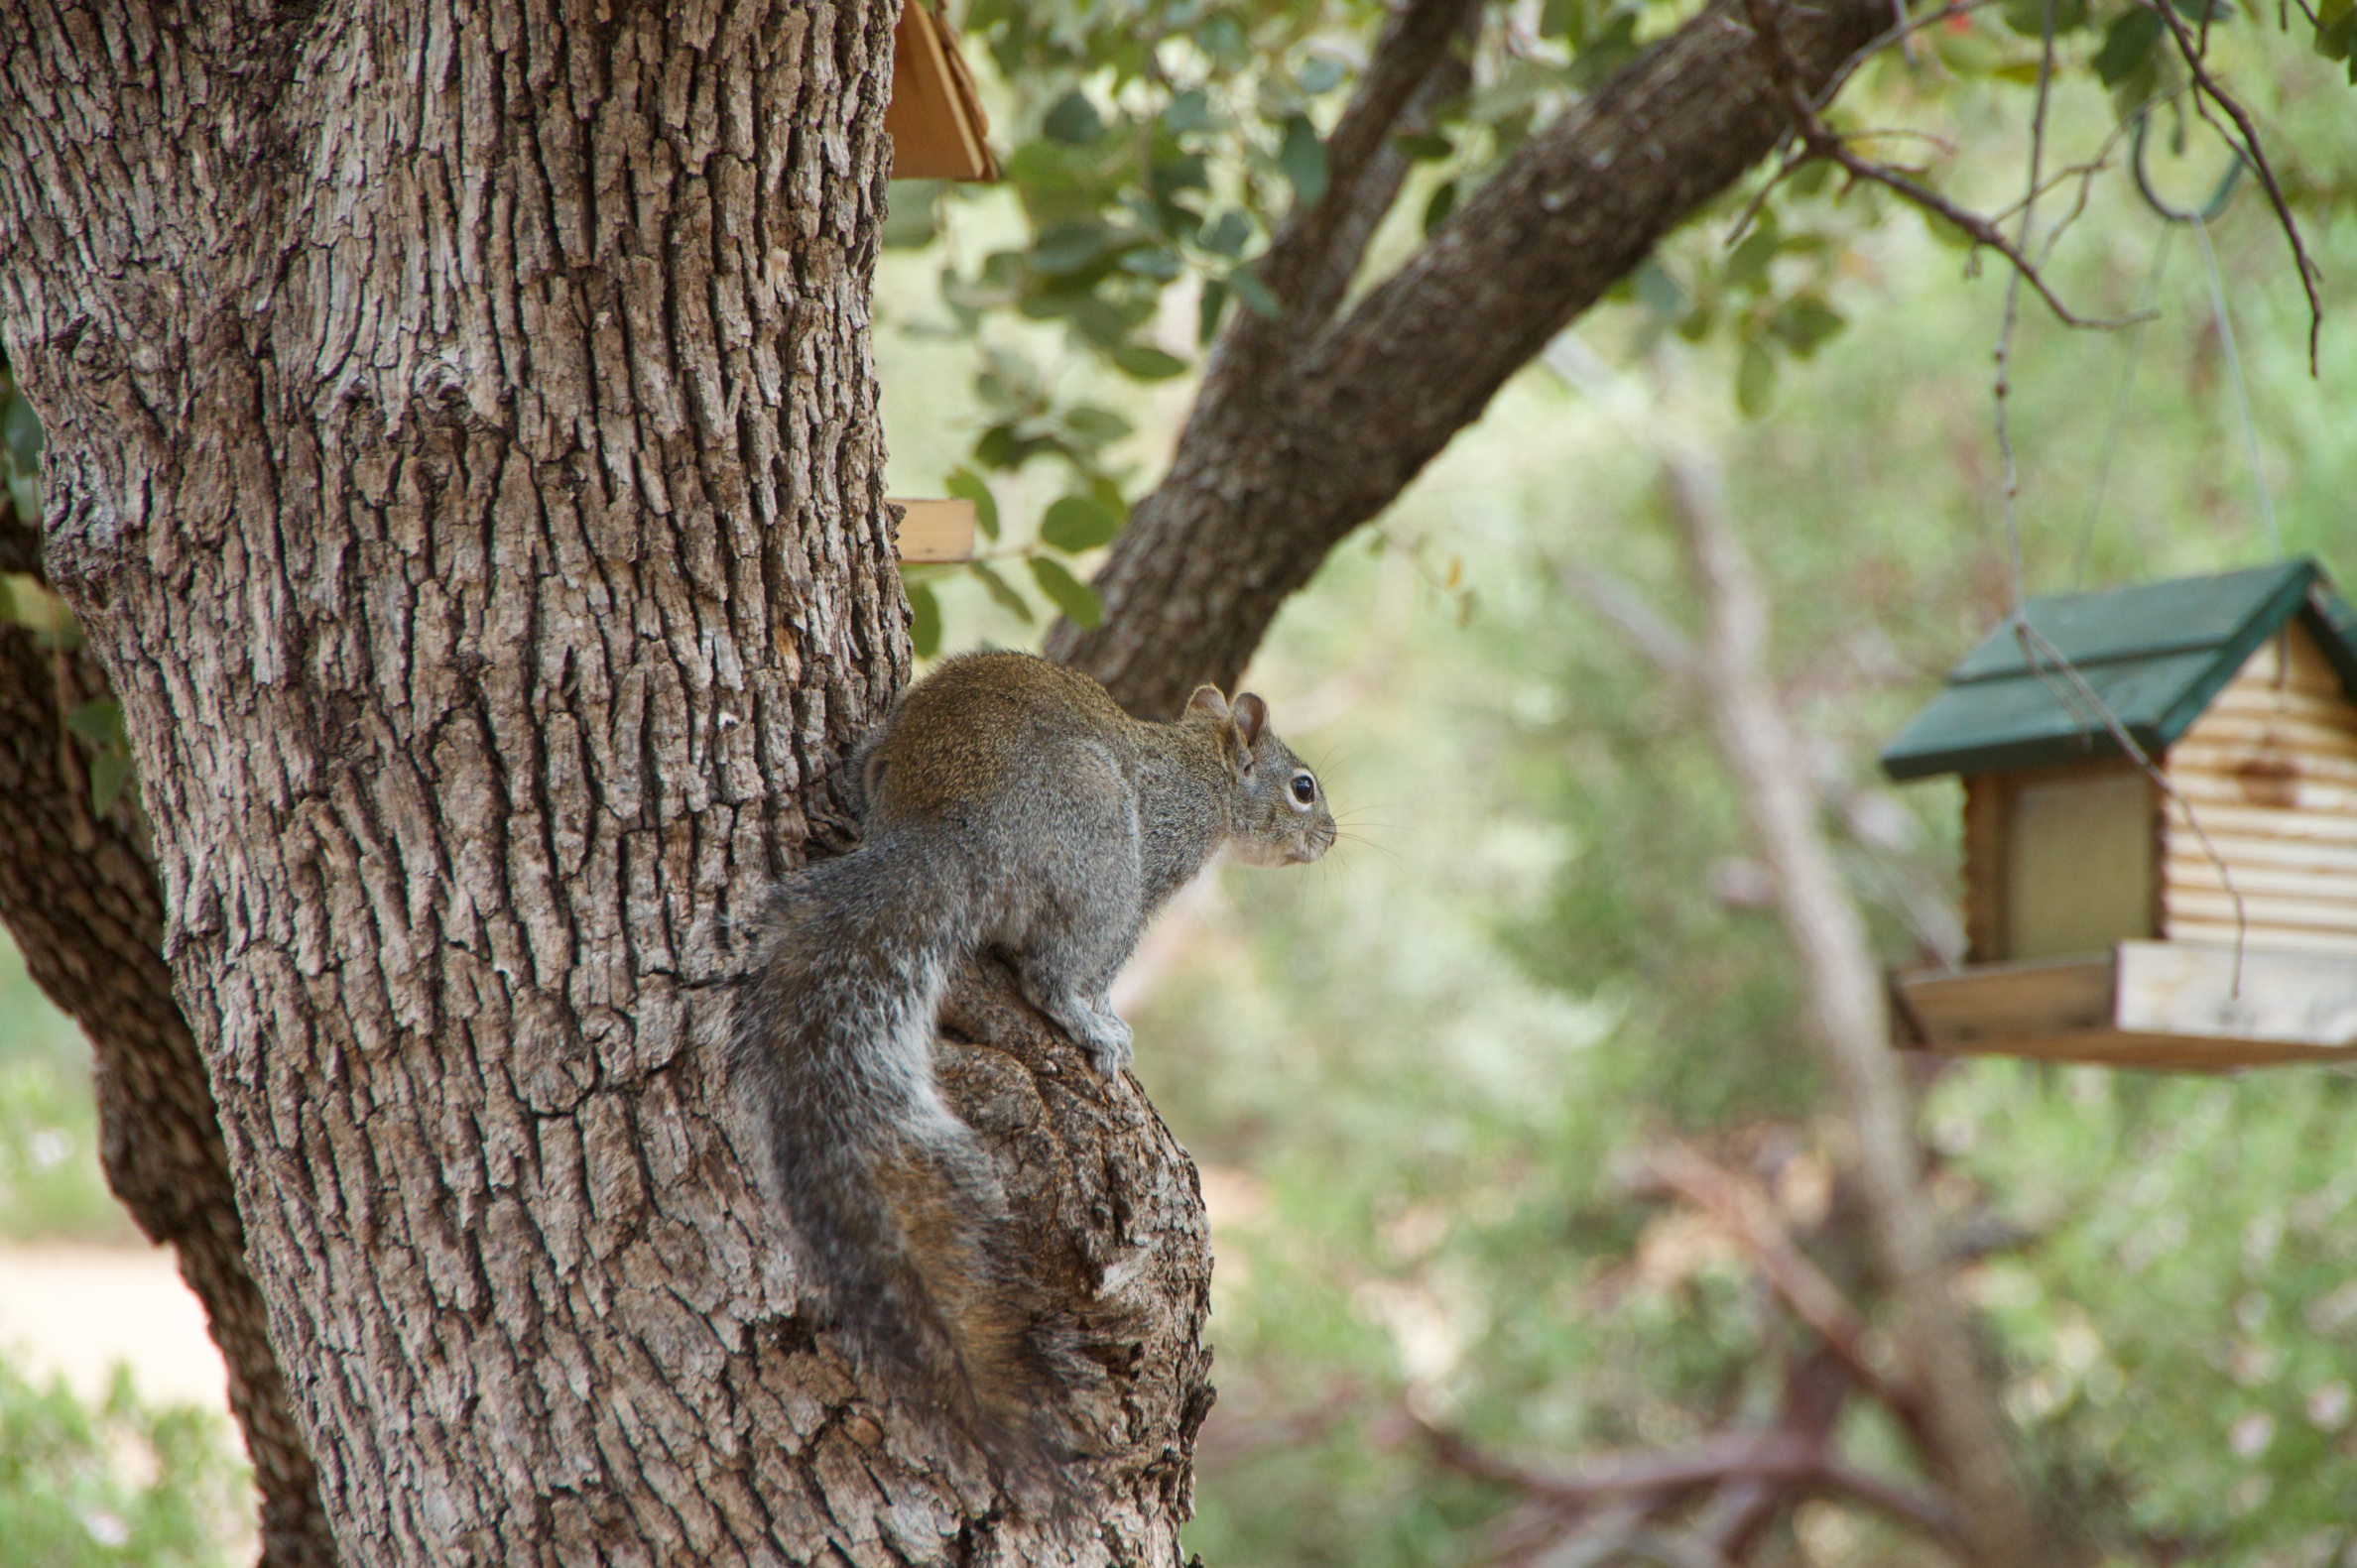
tree, branch, wildlife, mammal, squirrel, rodent, fauna, vertebrate